Answer in natural language. Estimate the real world distances between objects in the image. Which object is closer to Doorway (marked A), Doorway (marked B) or framed monochromatic wall decor painting (marked C)? Choose between the following options: Doorway (marked B) or framed monochromatic wall decor painting (marked C)
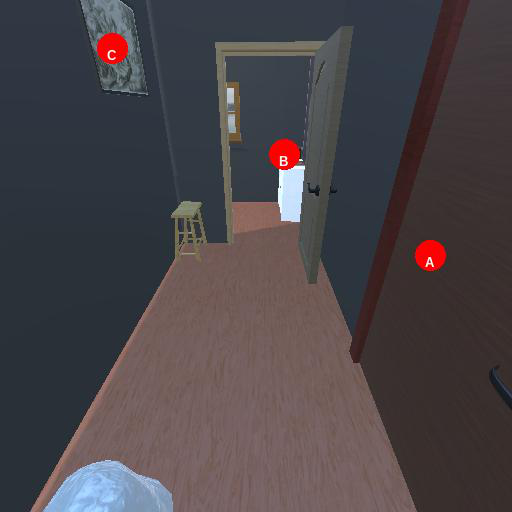
<answer>Doorway (marked B)</answer>